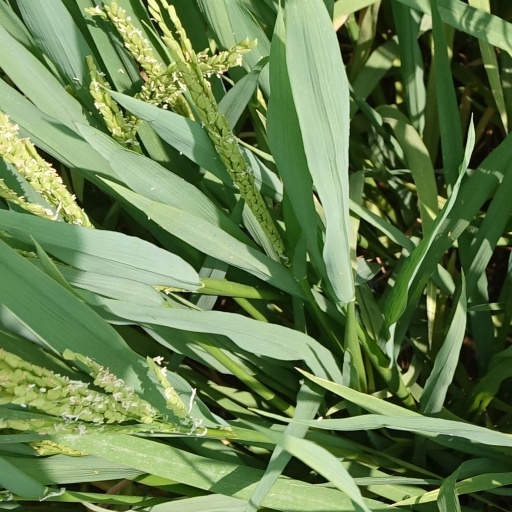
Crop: rice